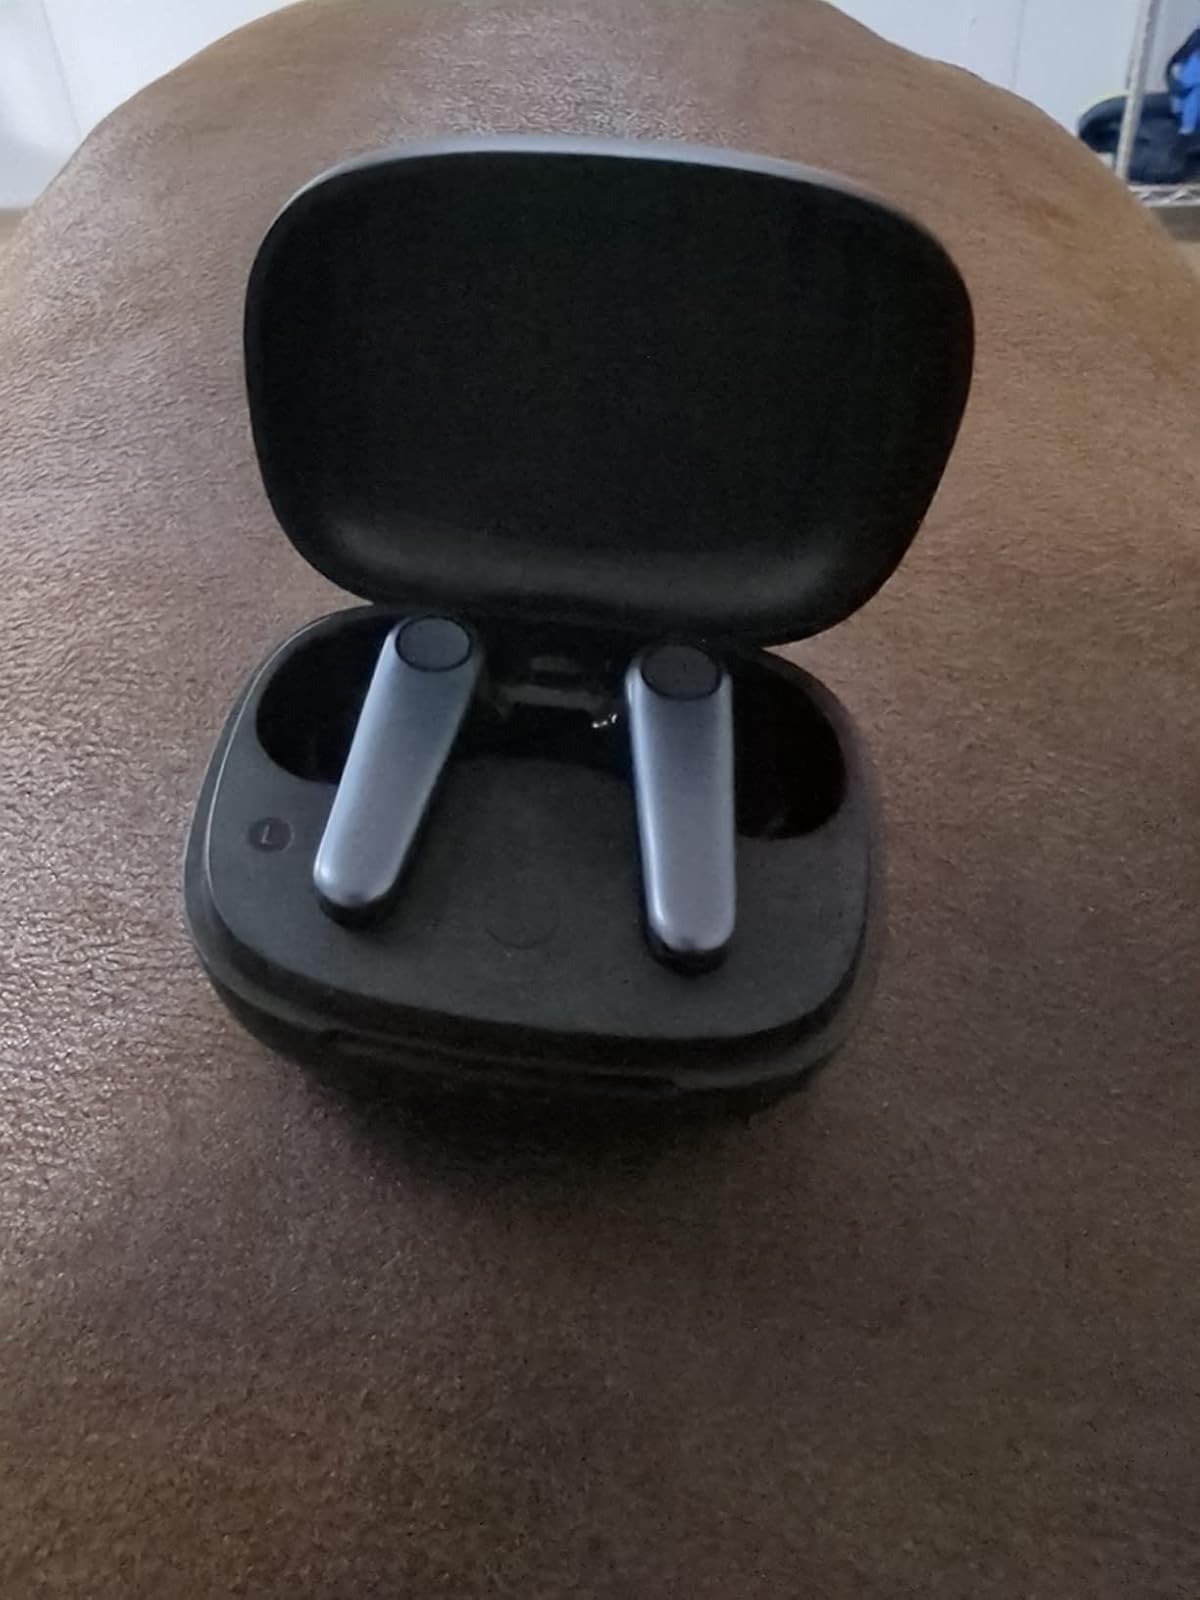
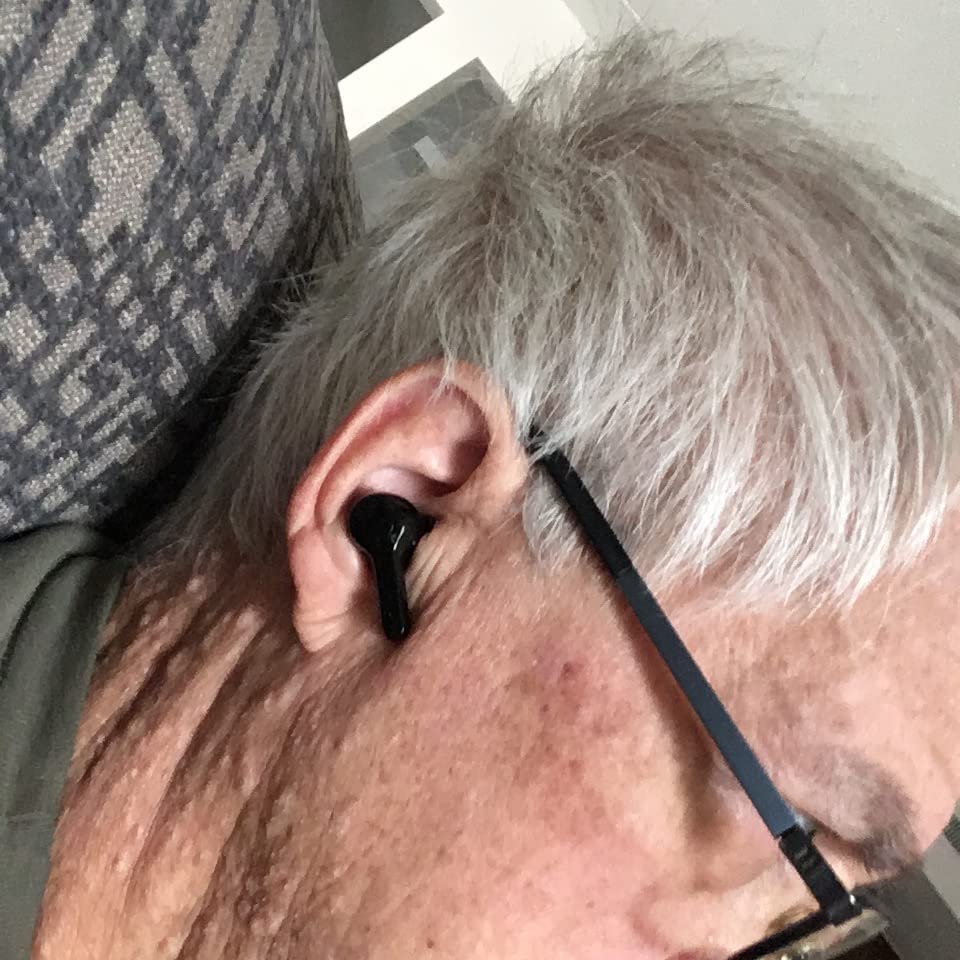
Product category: earbuds
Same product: no